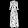
Label: Dress